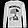
Label: Pullover